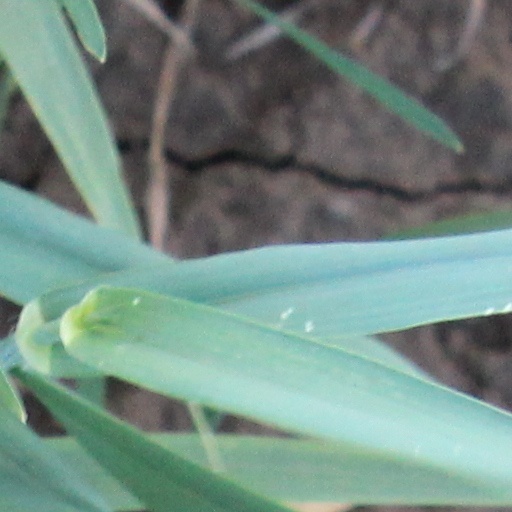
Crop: wheat